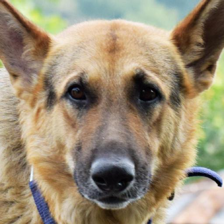
Label: animals